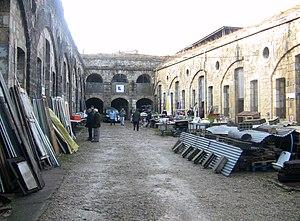
La cour intérieur du fort de Planoise, à Besançon (Doubs, France).
Le fort de Planoise, appelé brièvement le fort Moncey, est un ensemble de fortifications militaires bisontines de type Séré de Rivières dont l'ouvrage le plus important est le fort principal situé au centre d'un véritable môle, regroupant plusieurs abris, des chemins de traverses ainsi que quatre grandes batteries annexes utilisées pour le stockage de poudre, le casernement et l'usage de mortiers. L'ensemble fortifié fut bâti à Besançon, en France, entre 1877 et 1892 dans le but de protéger le pont d'Avanne-Aveney interdisant les routes de Dijon et de Lyon, plusieurs voies ferrées capitales ainsi que pour soutenir de nombreuses batteries de la ville.